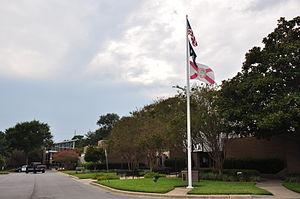
Niceville est une ville située dans le comté d'Okaloosa au nord-ouest de la Floride aux États-Unis.